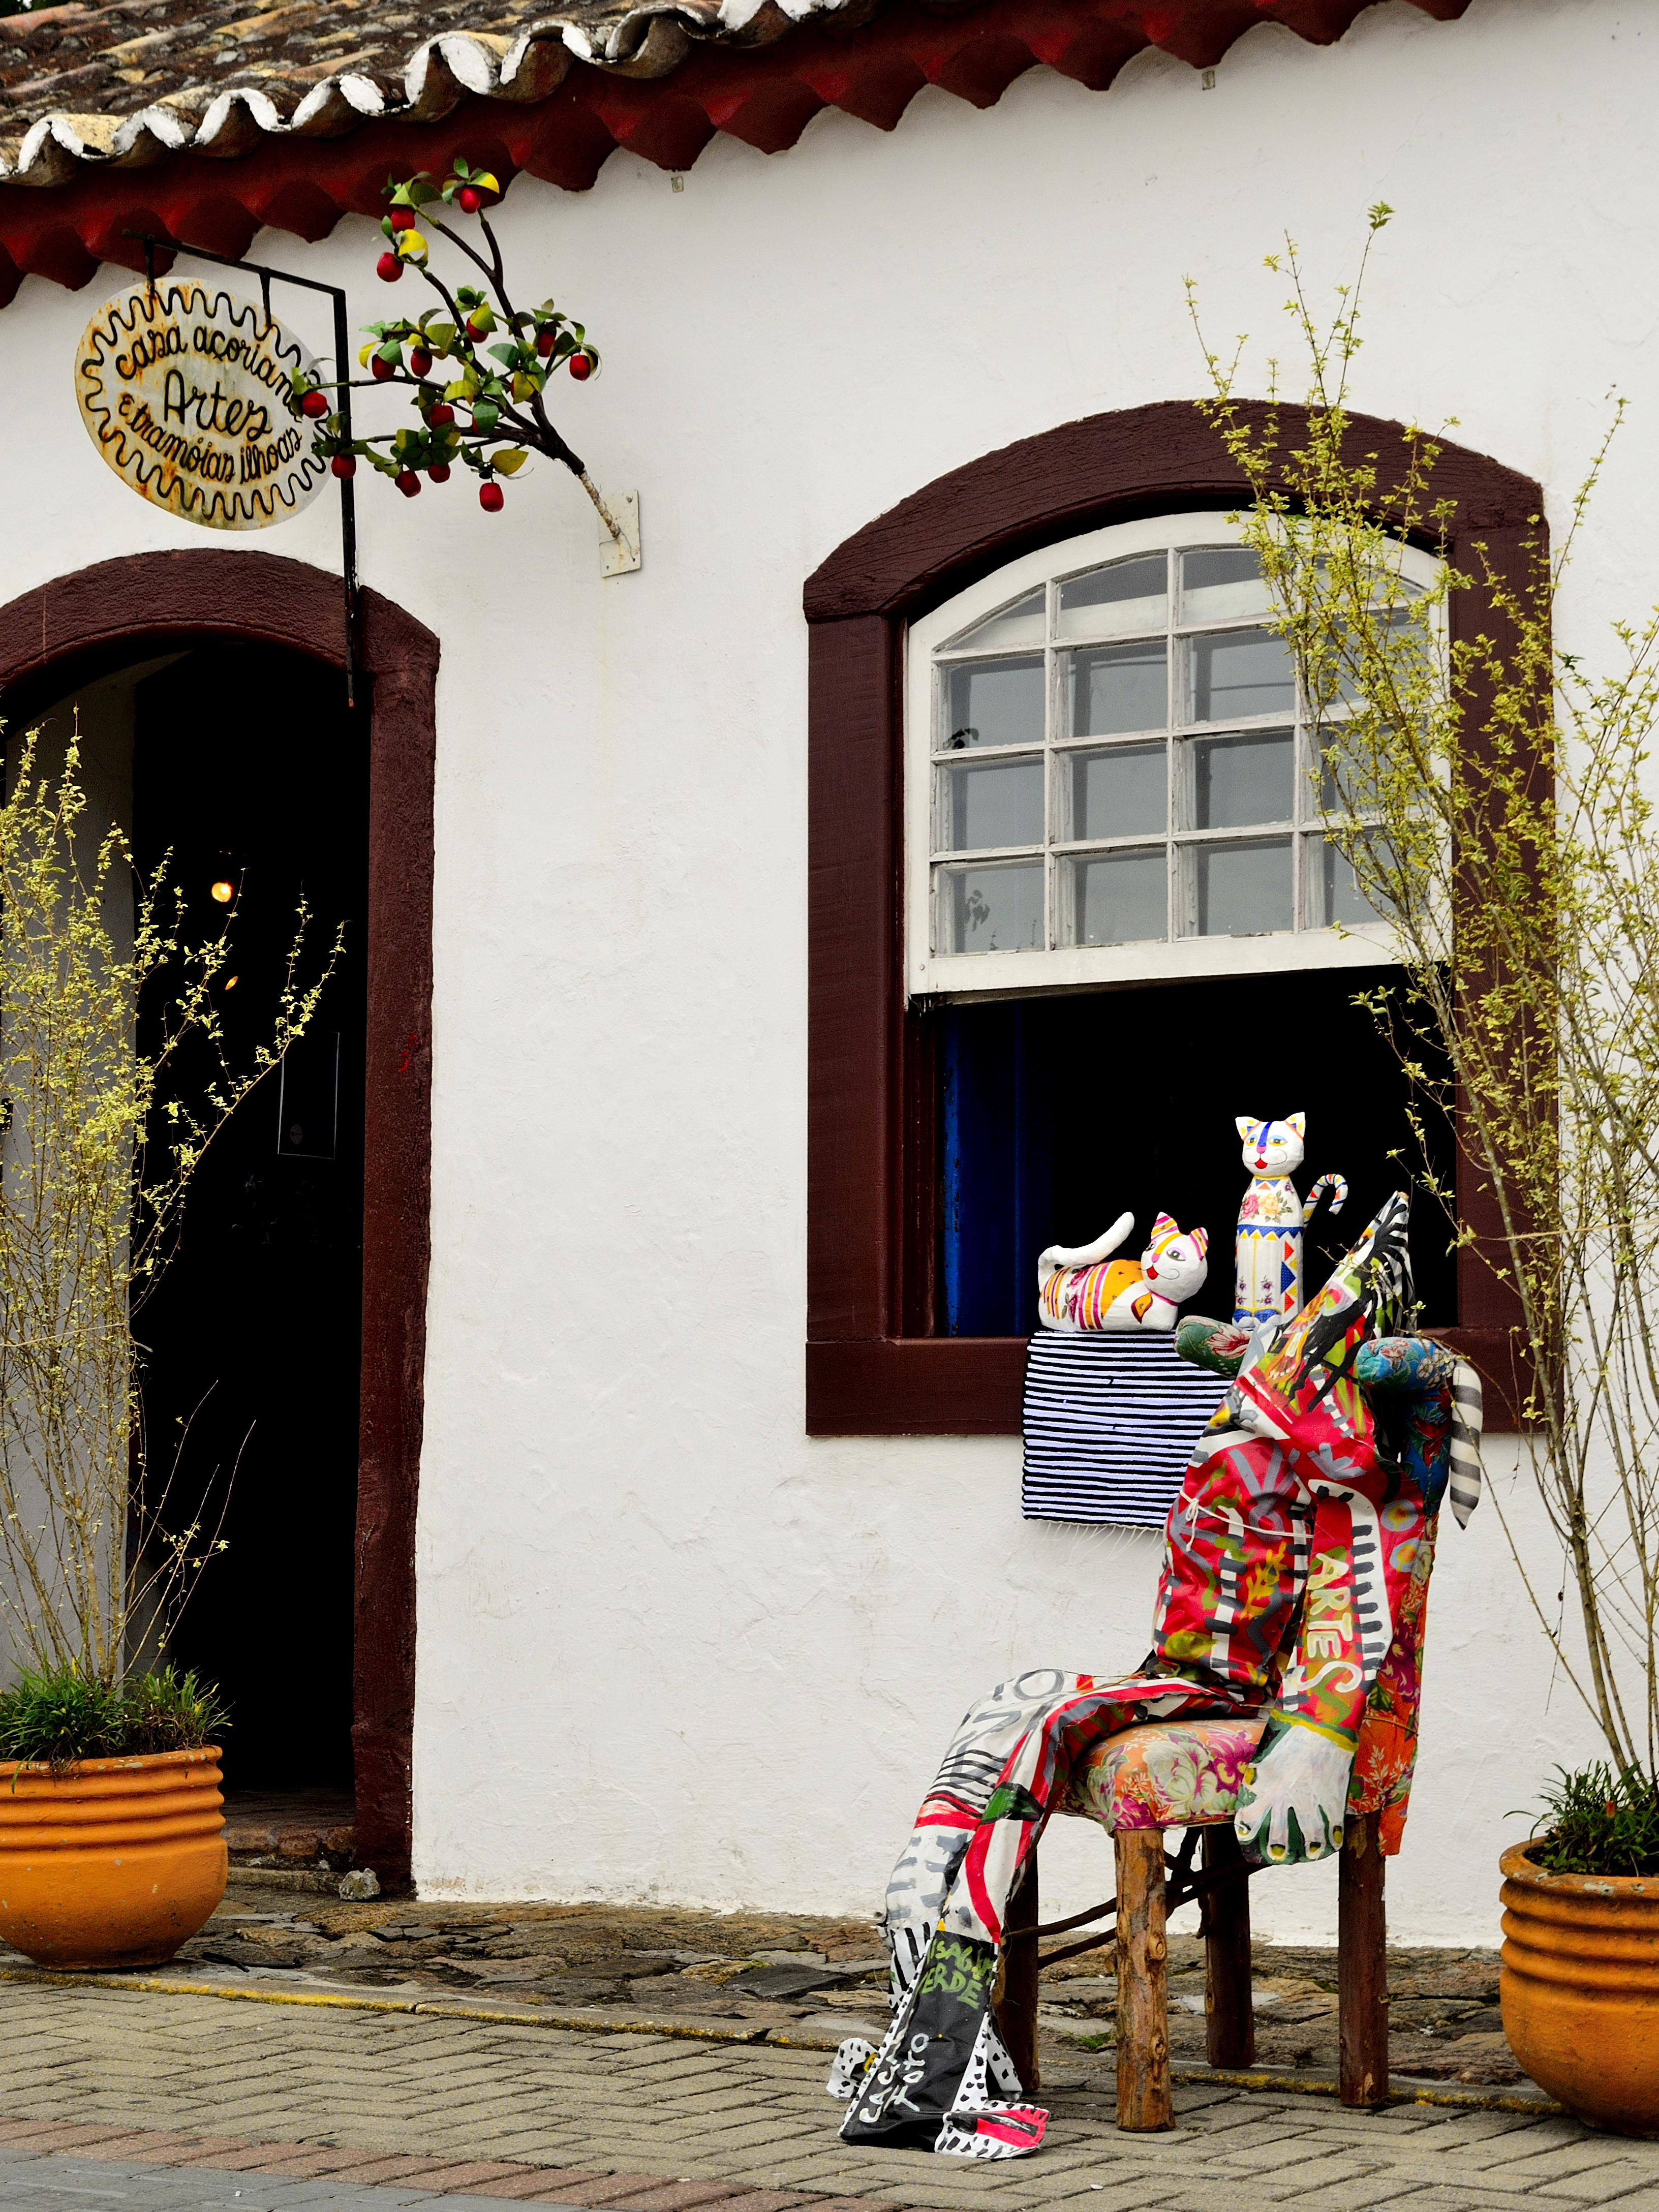
flower, window, spring, red, color, interior design, art, temple, brasil, florianopolis, santacatarina, santoantoniodelisboa, tradition